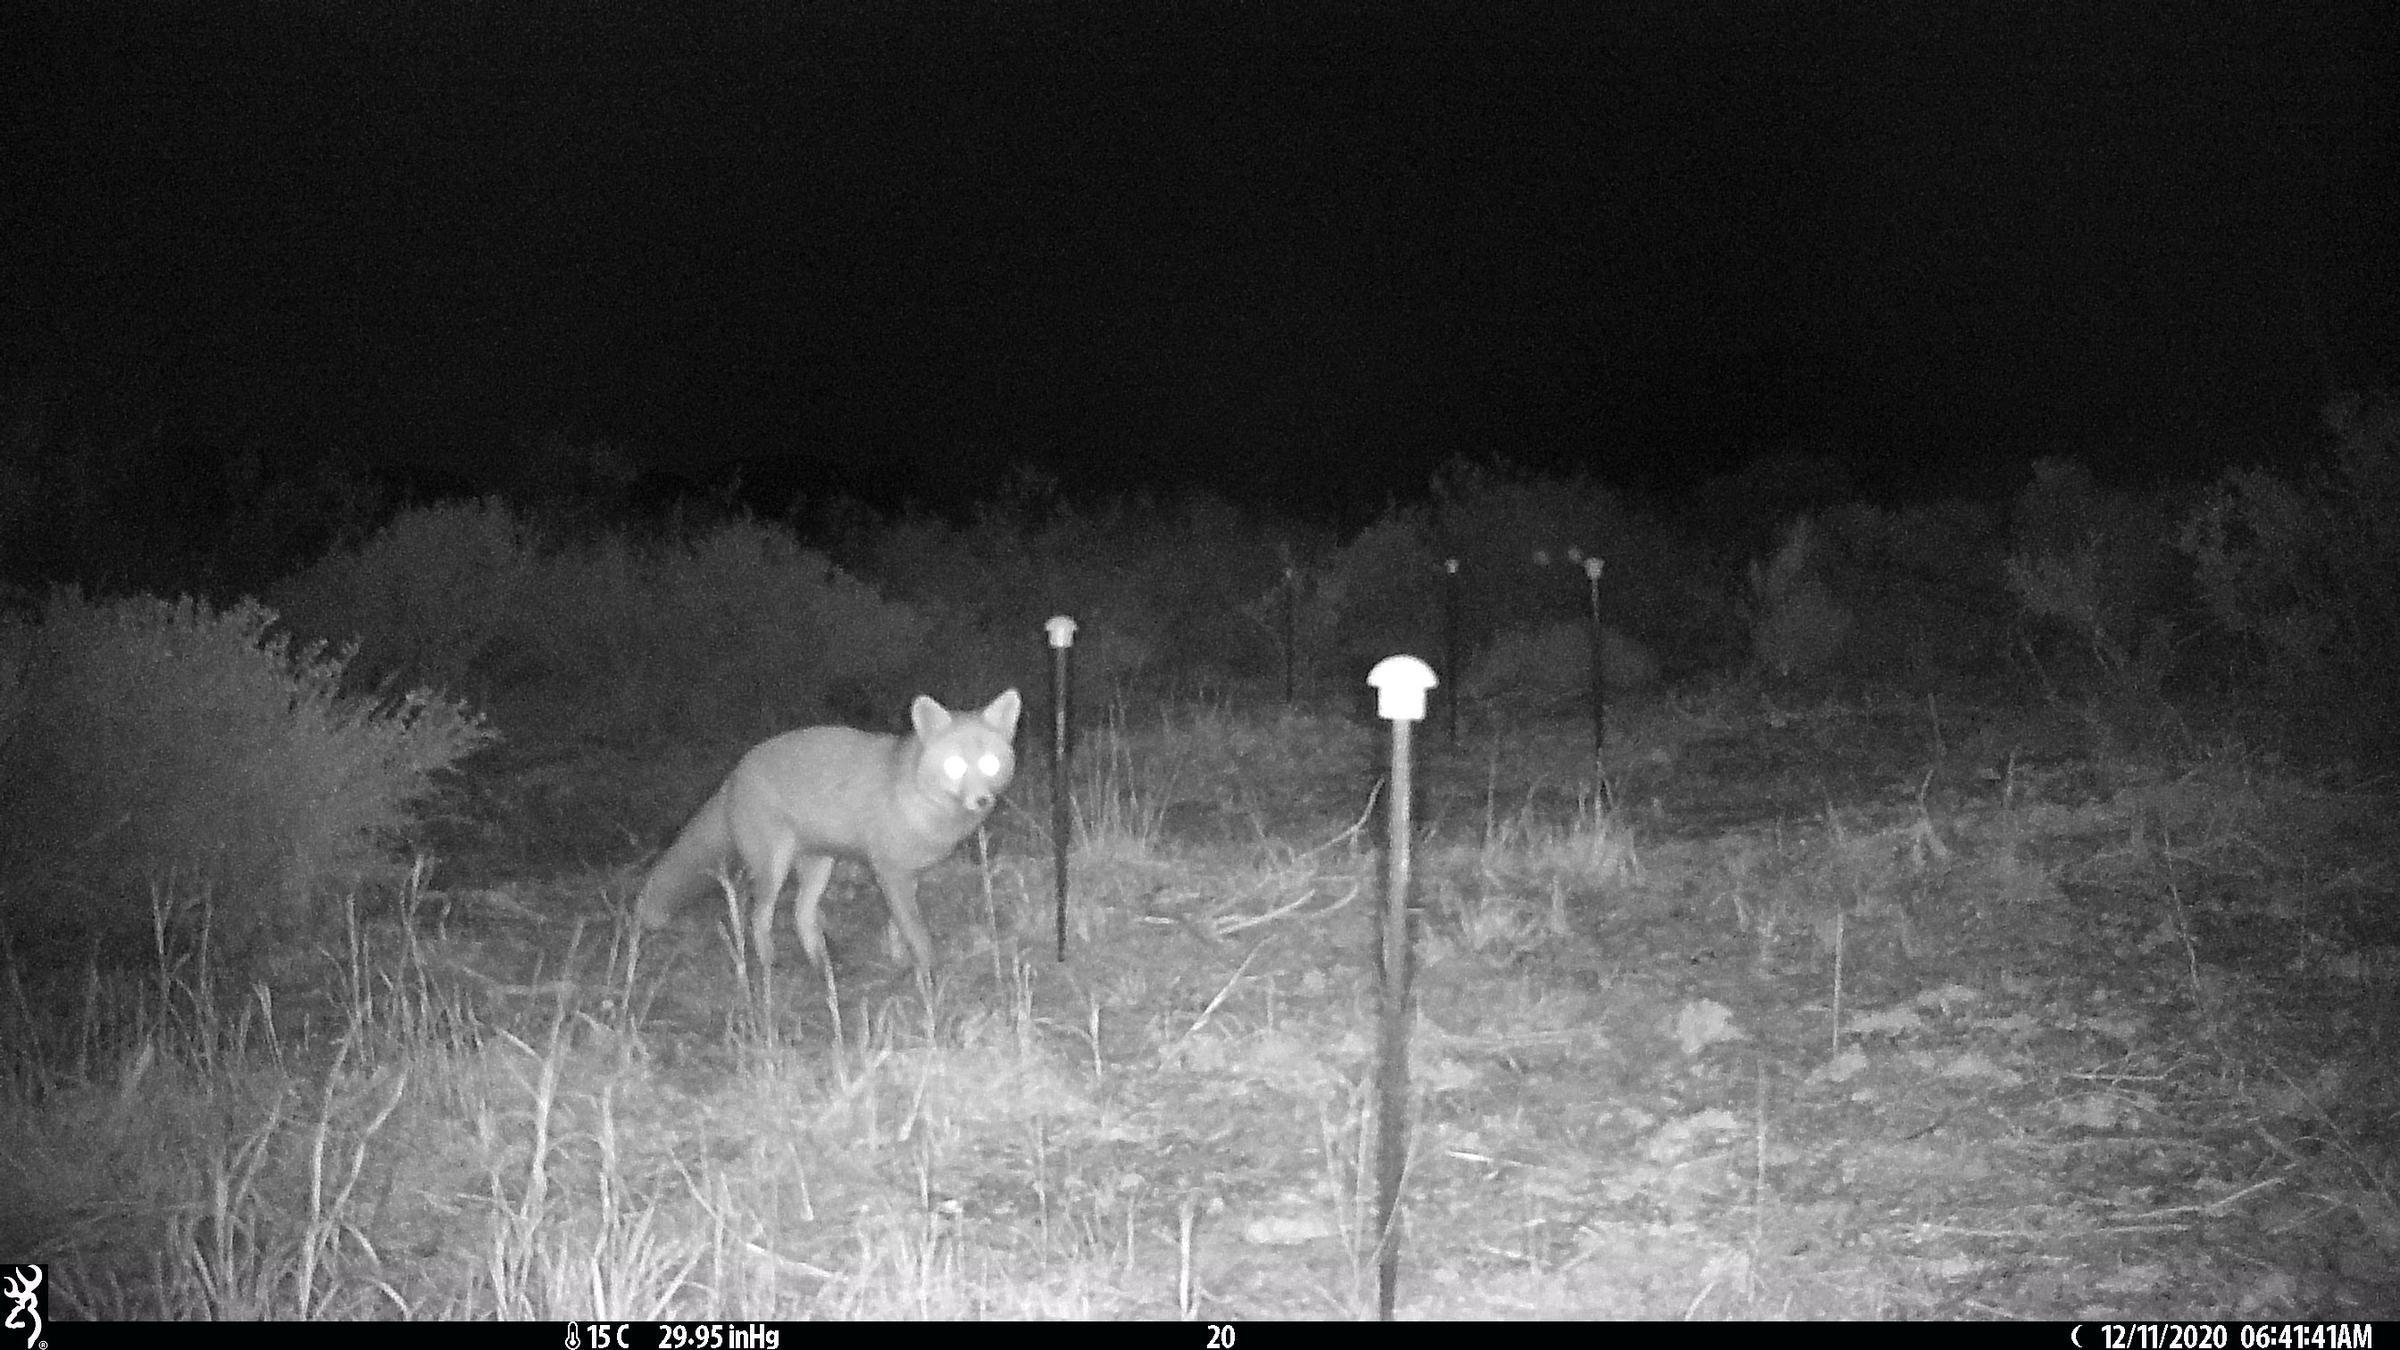
Species: Vulpes vulpes